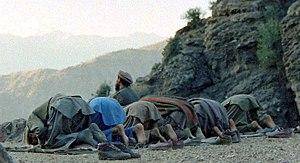
L'islam est la religion officielle de l'Afghanistan. Environ 99 % de la population est musulmane, dont 80 % de sunnites, et 20 % de chiites. La majorité des sunnites sont d'école hanafite. La majorité des chiites sont des chiites duodécimains, et il y a aussi des ismaéliens.